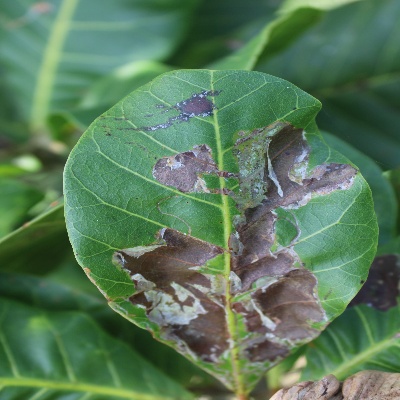
Crop: Cashew
Condition: leaf miner